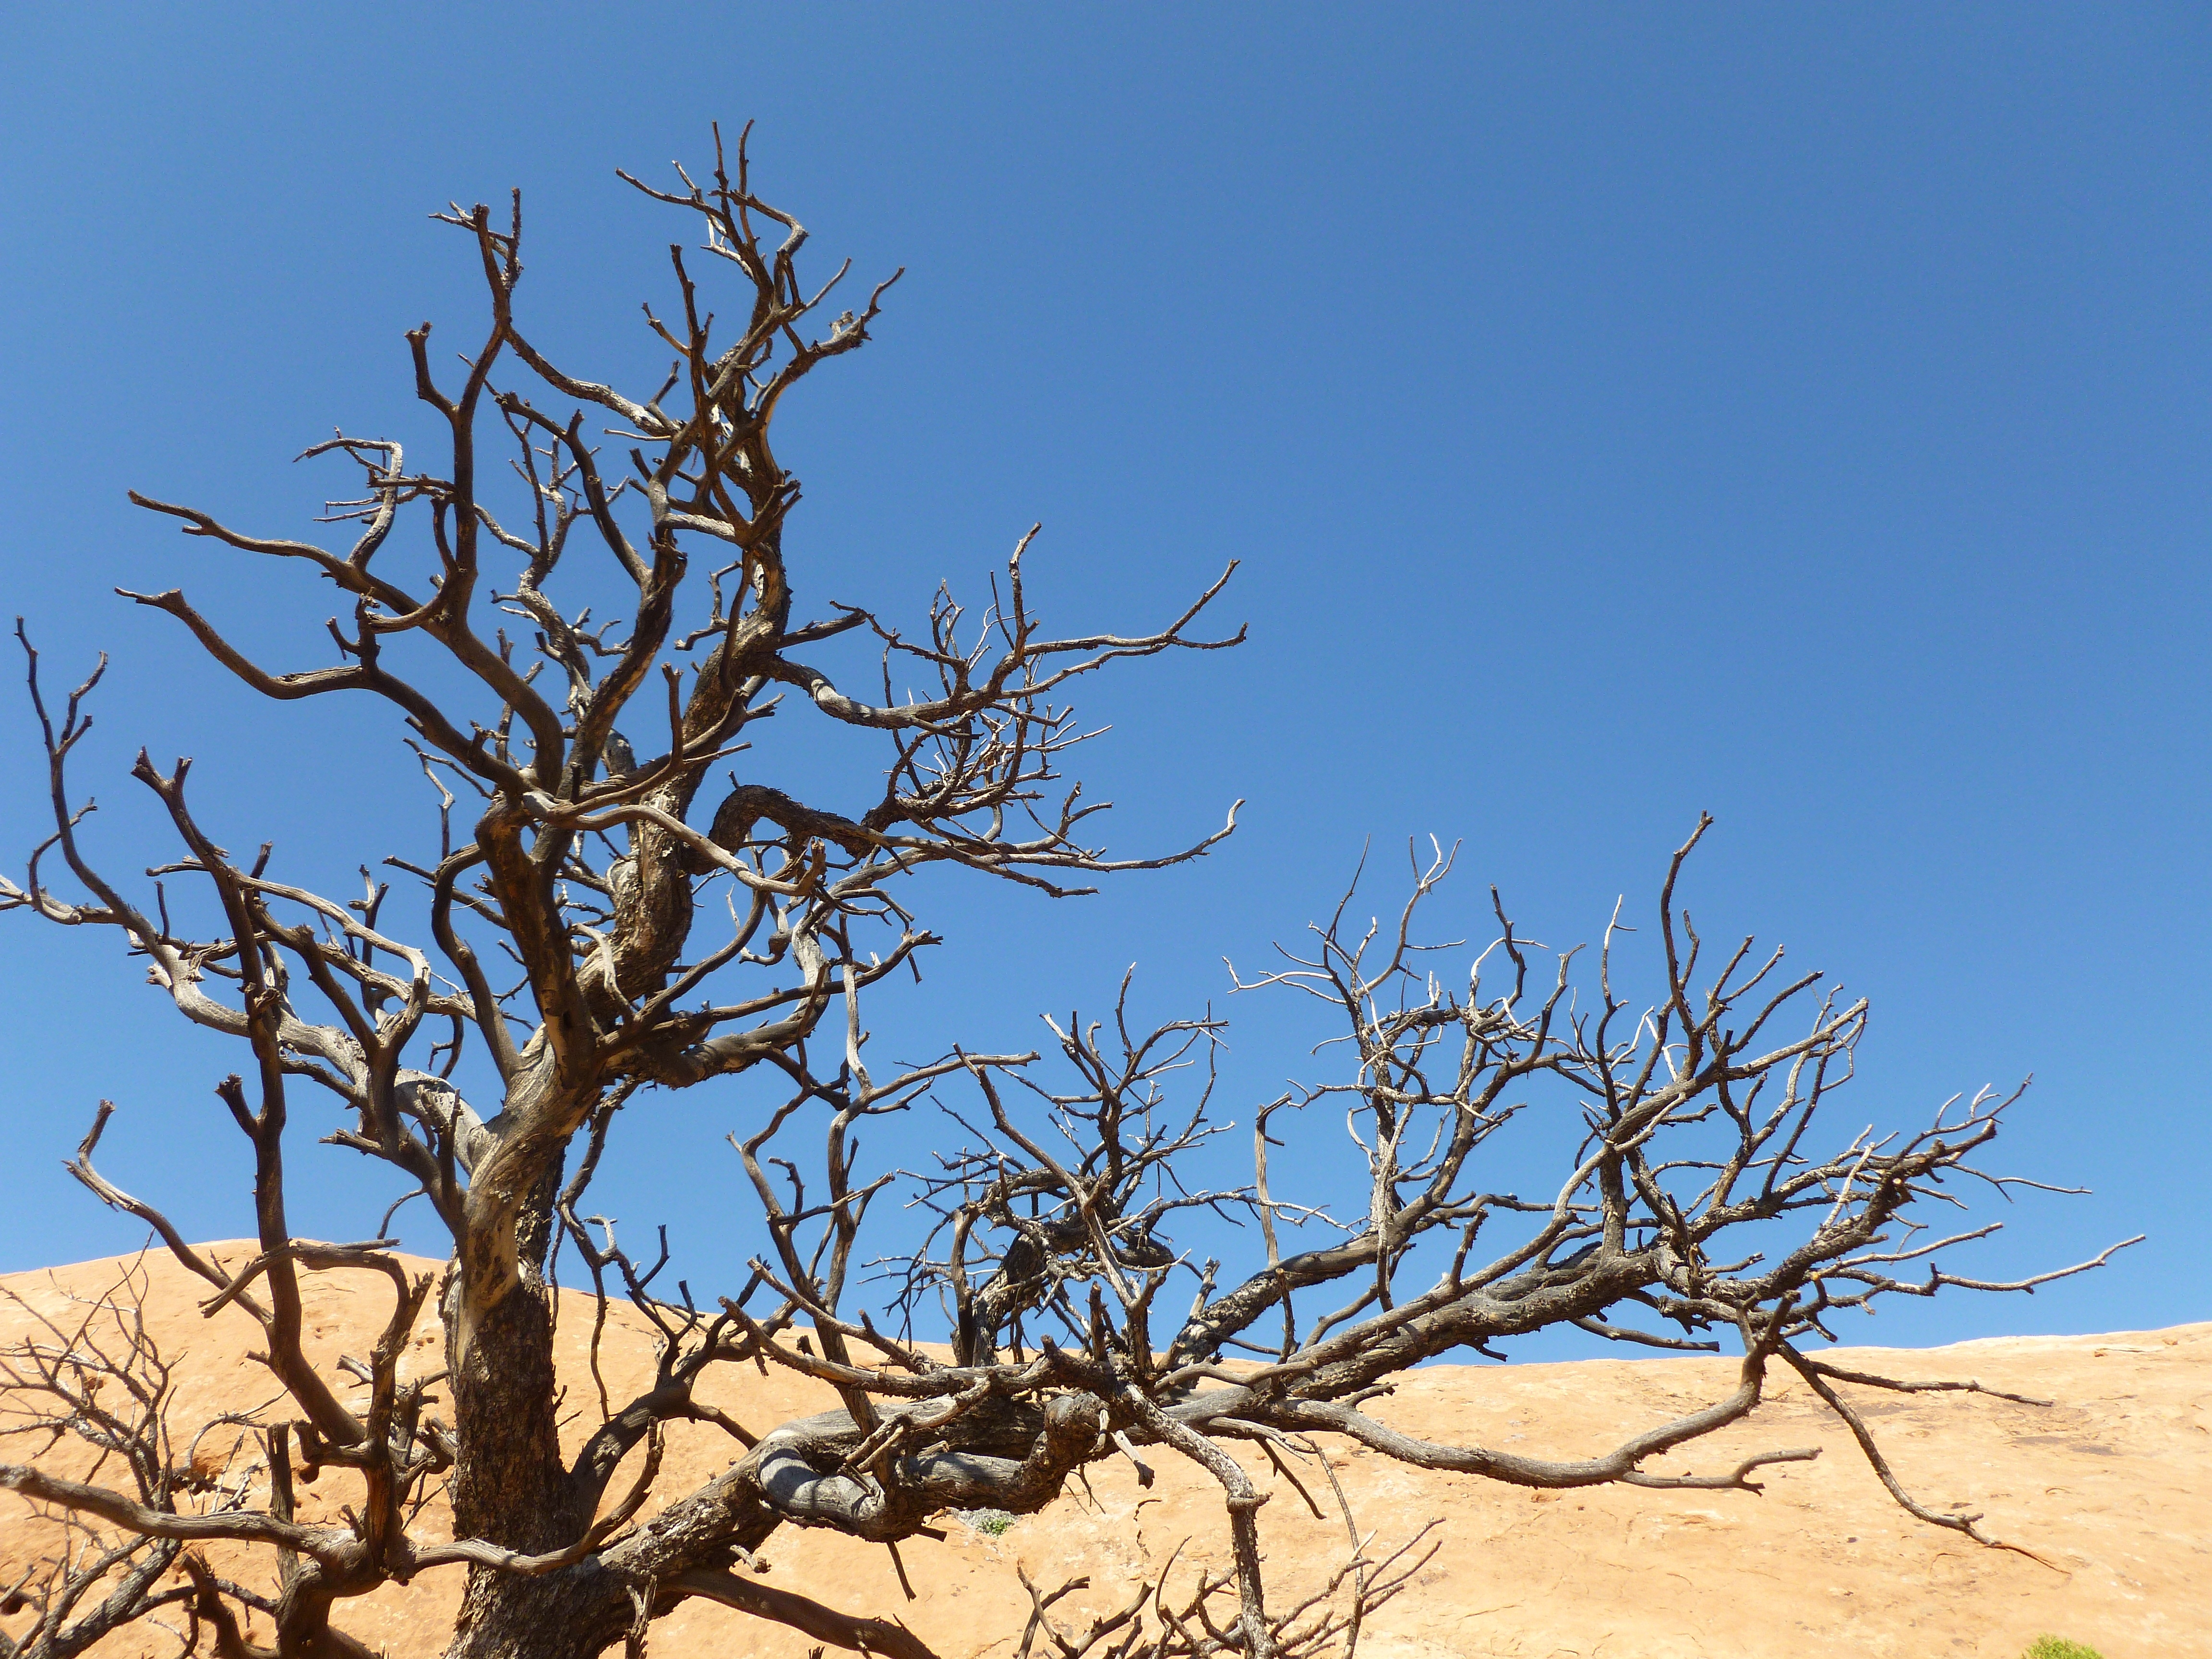
tree, branch, plant, sky, desert, dune, flower, dry, flora, savanna, ecosystem, grass family, woody plant